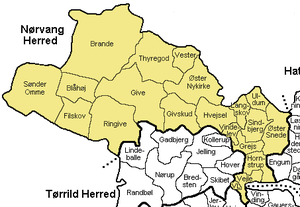
Nørvang Herred
Nørvang Herred er det største herred i Vejle Amt. Herredet var oprindeligt delt i et Nørre- og et Sønderherred. I Kong Valdemars Jordebog hed det Wangshæreth, 1340: Wonghærith; i det 14. århundrede